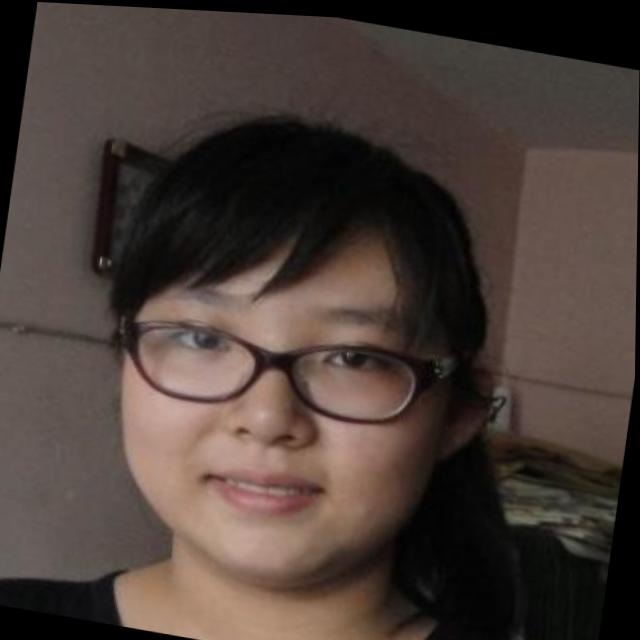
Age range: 21-44